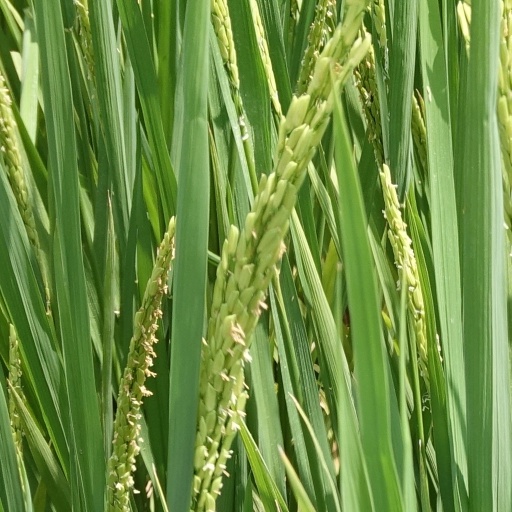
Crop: rice